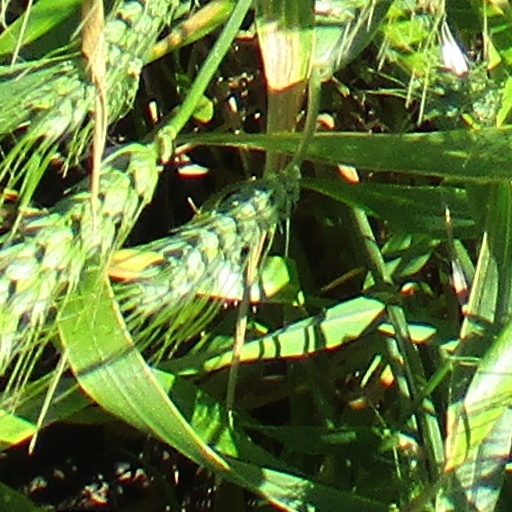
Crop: wheat